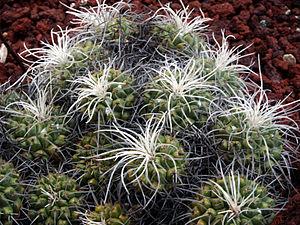
Mammillaria compressa est un cactus qui se rencontre dans le nord et l'est du Mexique.